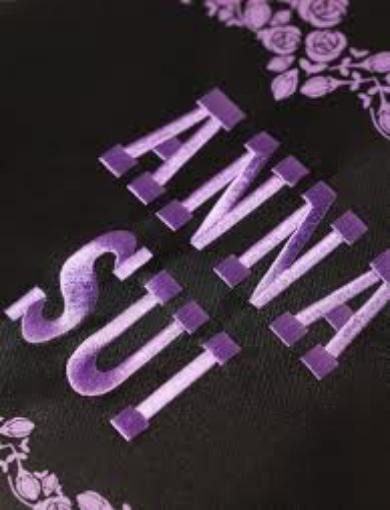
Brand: Anna Sui
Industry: Clothes